French Lick Springs Hotel

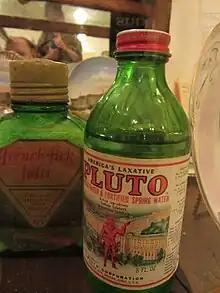
Antique bottle of Pluto Water

French Lick's spring water, trademarked as Pluto Water, was served to guests at the hotel's Pluto Bar, just off the main entrance. The water was bottled at a plant across the street from the hotel for consumption on the property and for commercial distribution nationally and internationally. Pluto Water's slogan, "If Nature Won't, Pluto Will," promoted its effectiveness as a laxative.